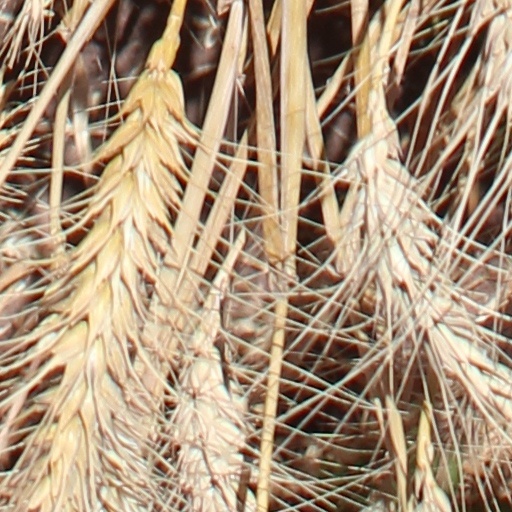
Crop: wheat